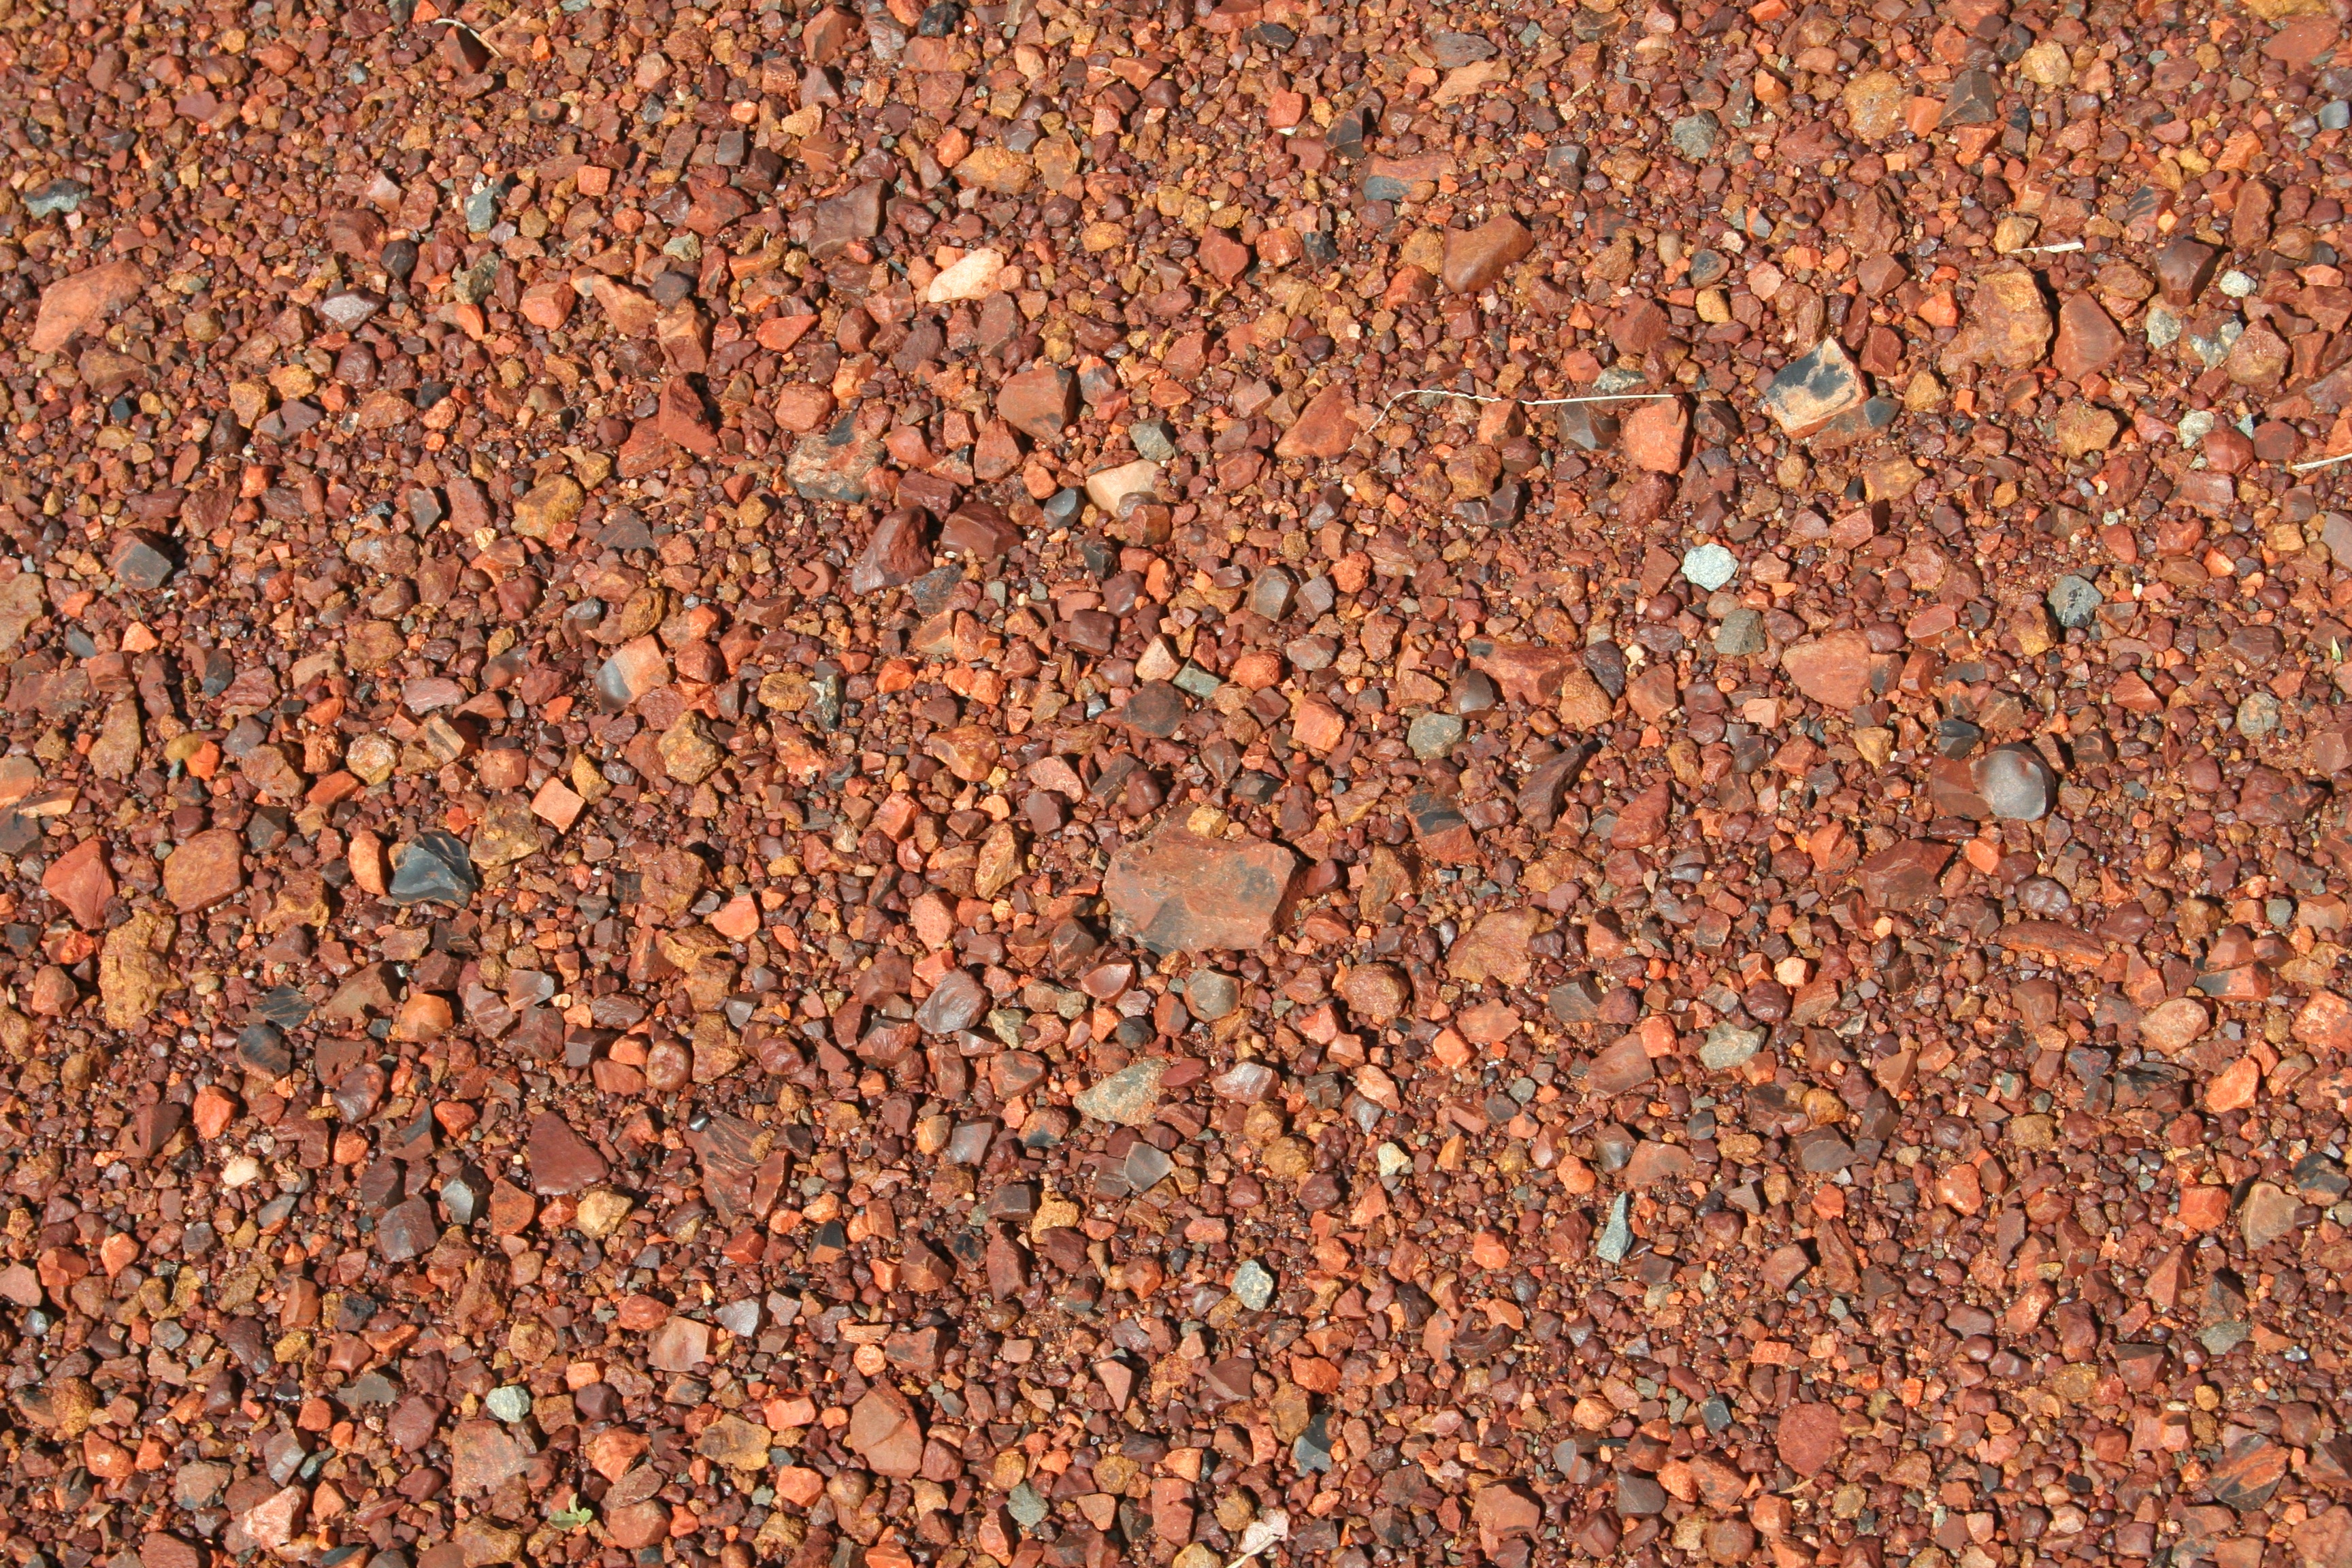
texture, desert, stone, asphalt, pattern, red, dirt, soil, material, australia, rocks, gravel, tom price, karrajini